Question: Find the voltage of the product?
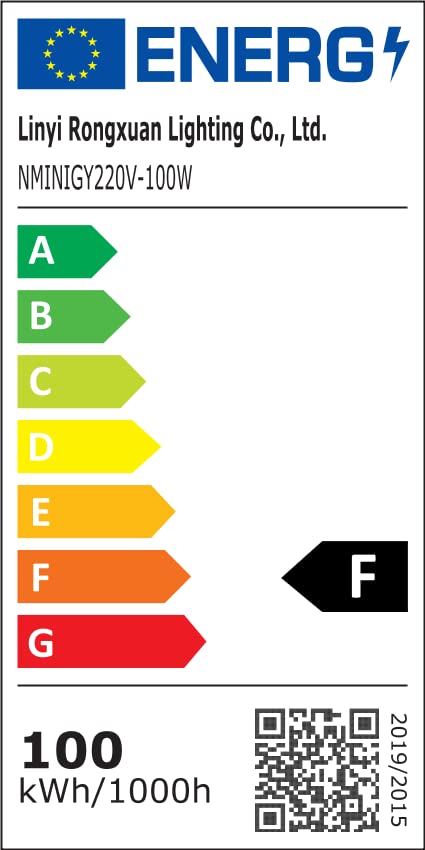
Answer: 220.0 volt